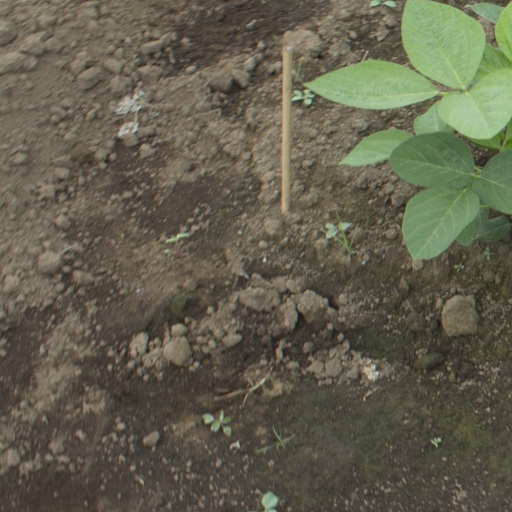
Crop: soybean